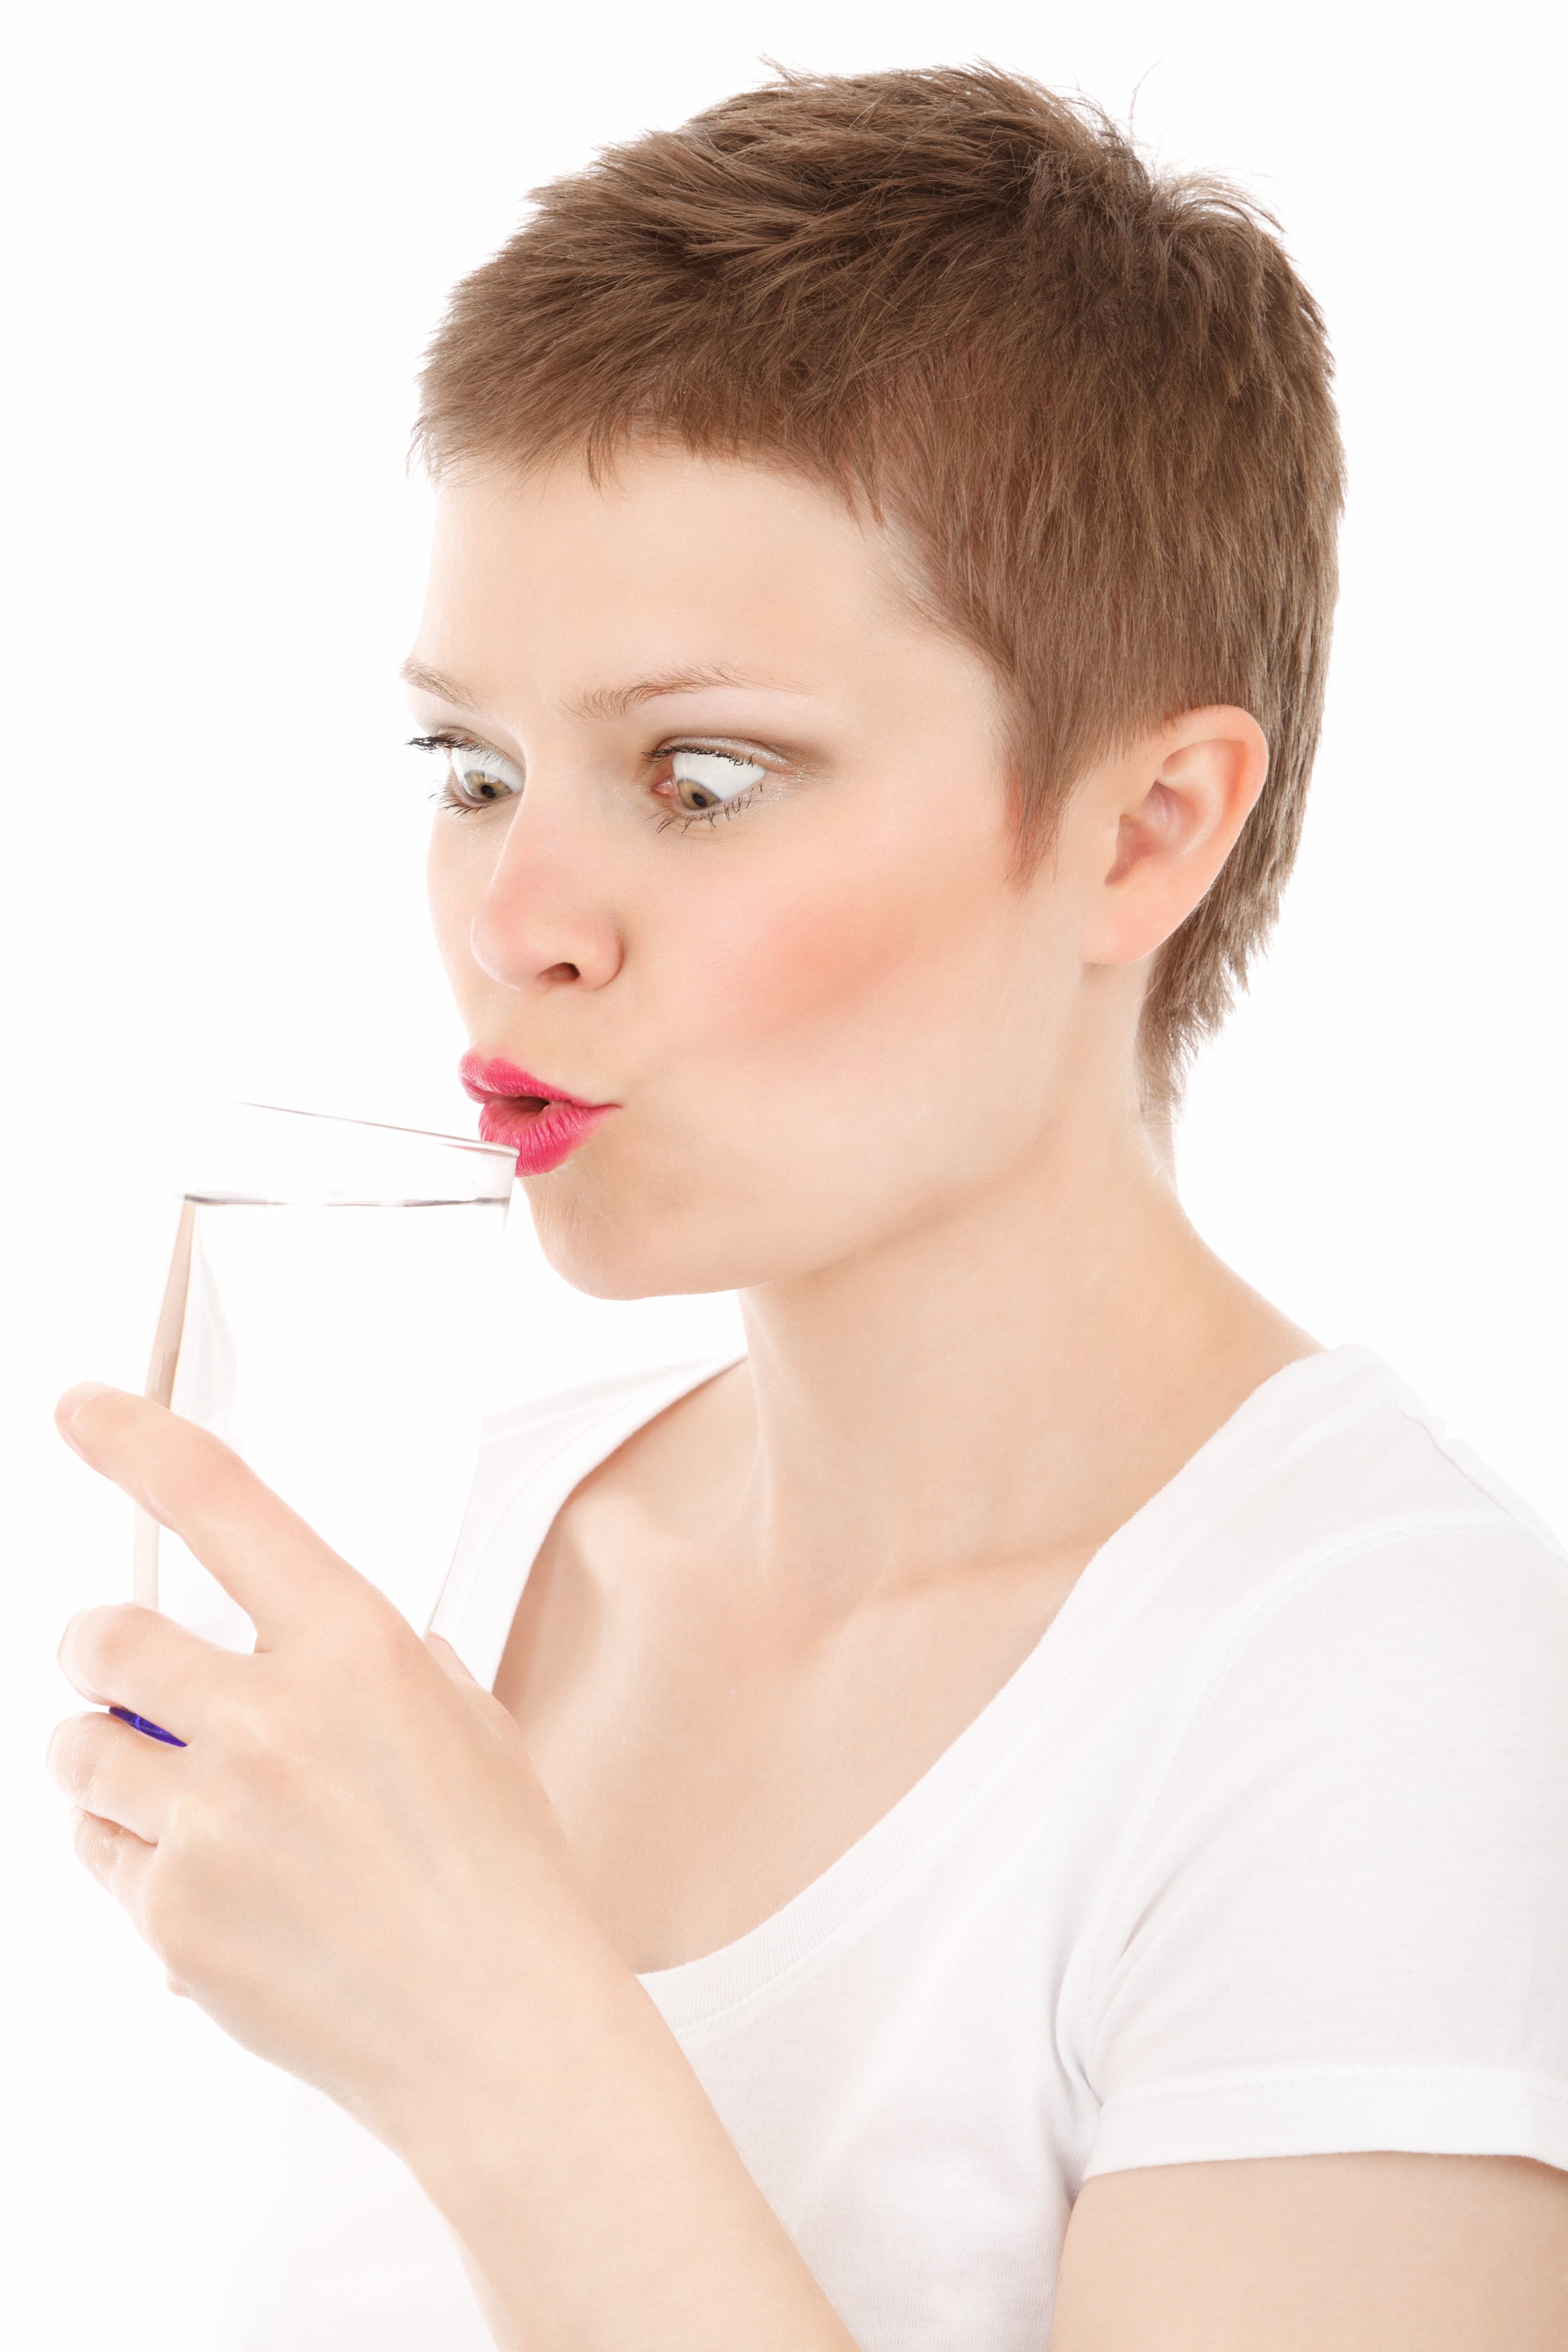
water, woman, hair, glass, isolated, looking, female, young, fresh, beverage, drink, ear, healthy, arm, lip, hairstyle, thirsty, mouth, long hair, face, nose, cheek, neck, head, skin, beauty, thirst, organ, enjoy, adult, brown hair, sense, chin